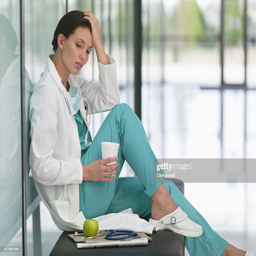
side view of a tired female nurse in hospital